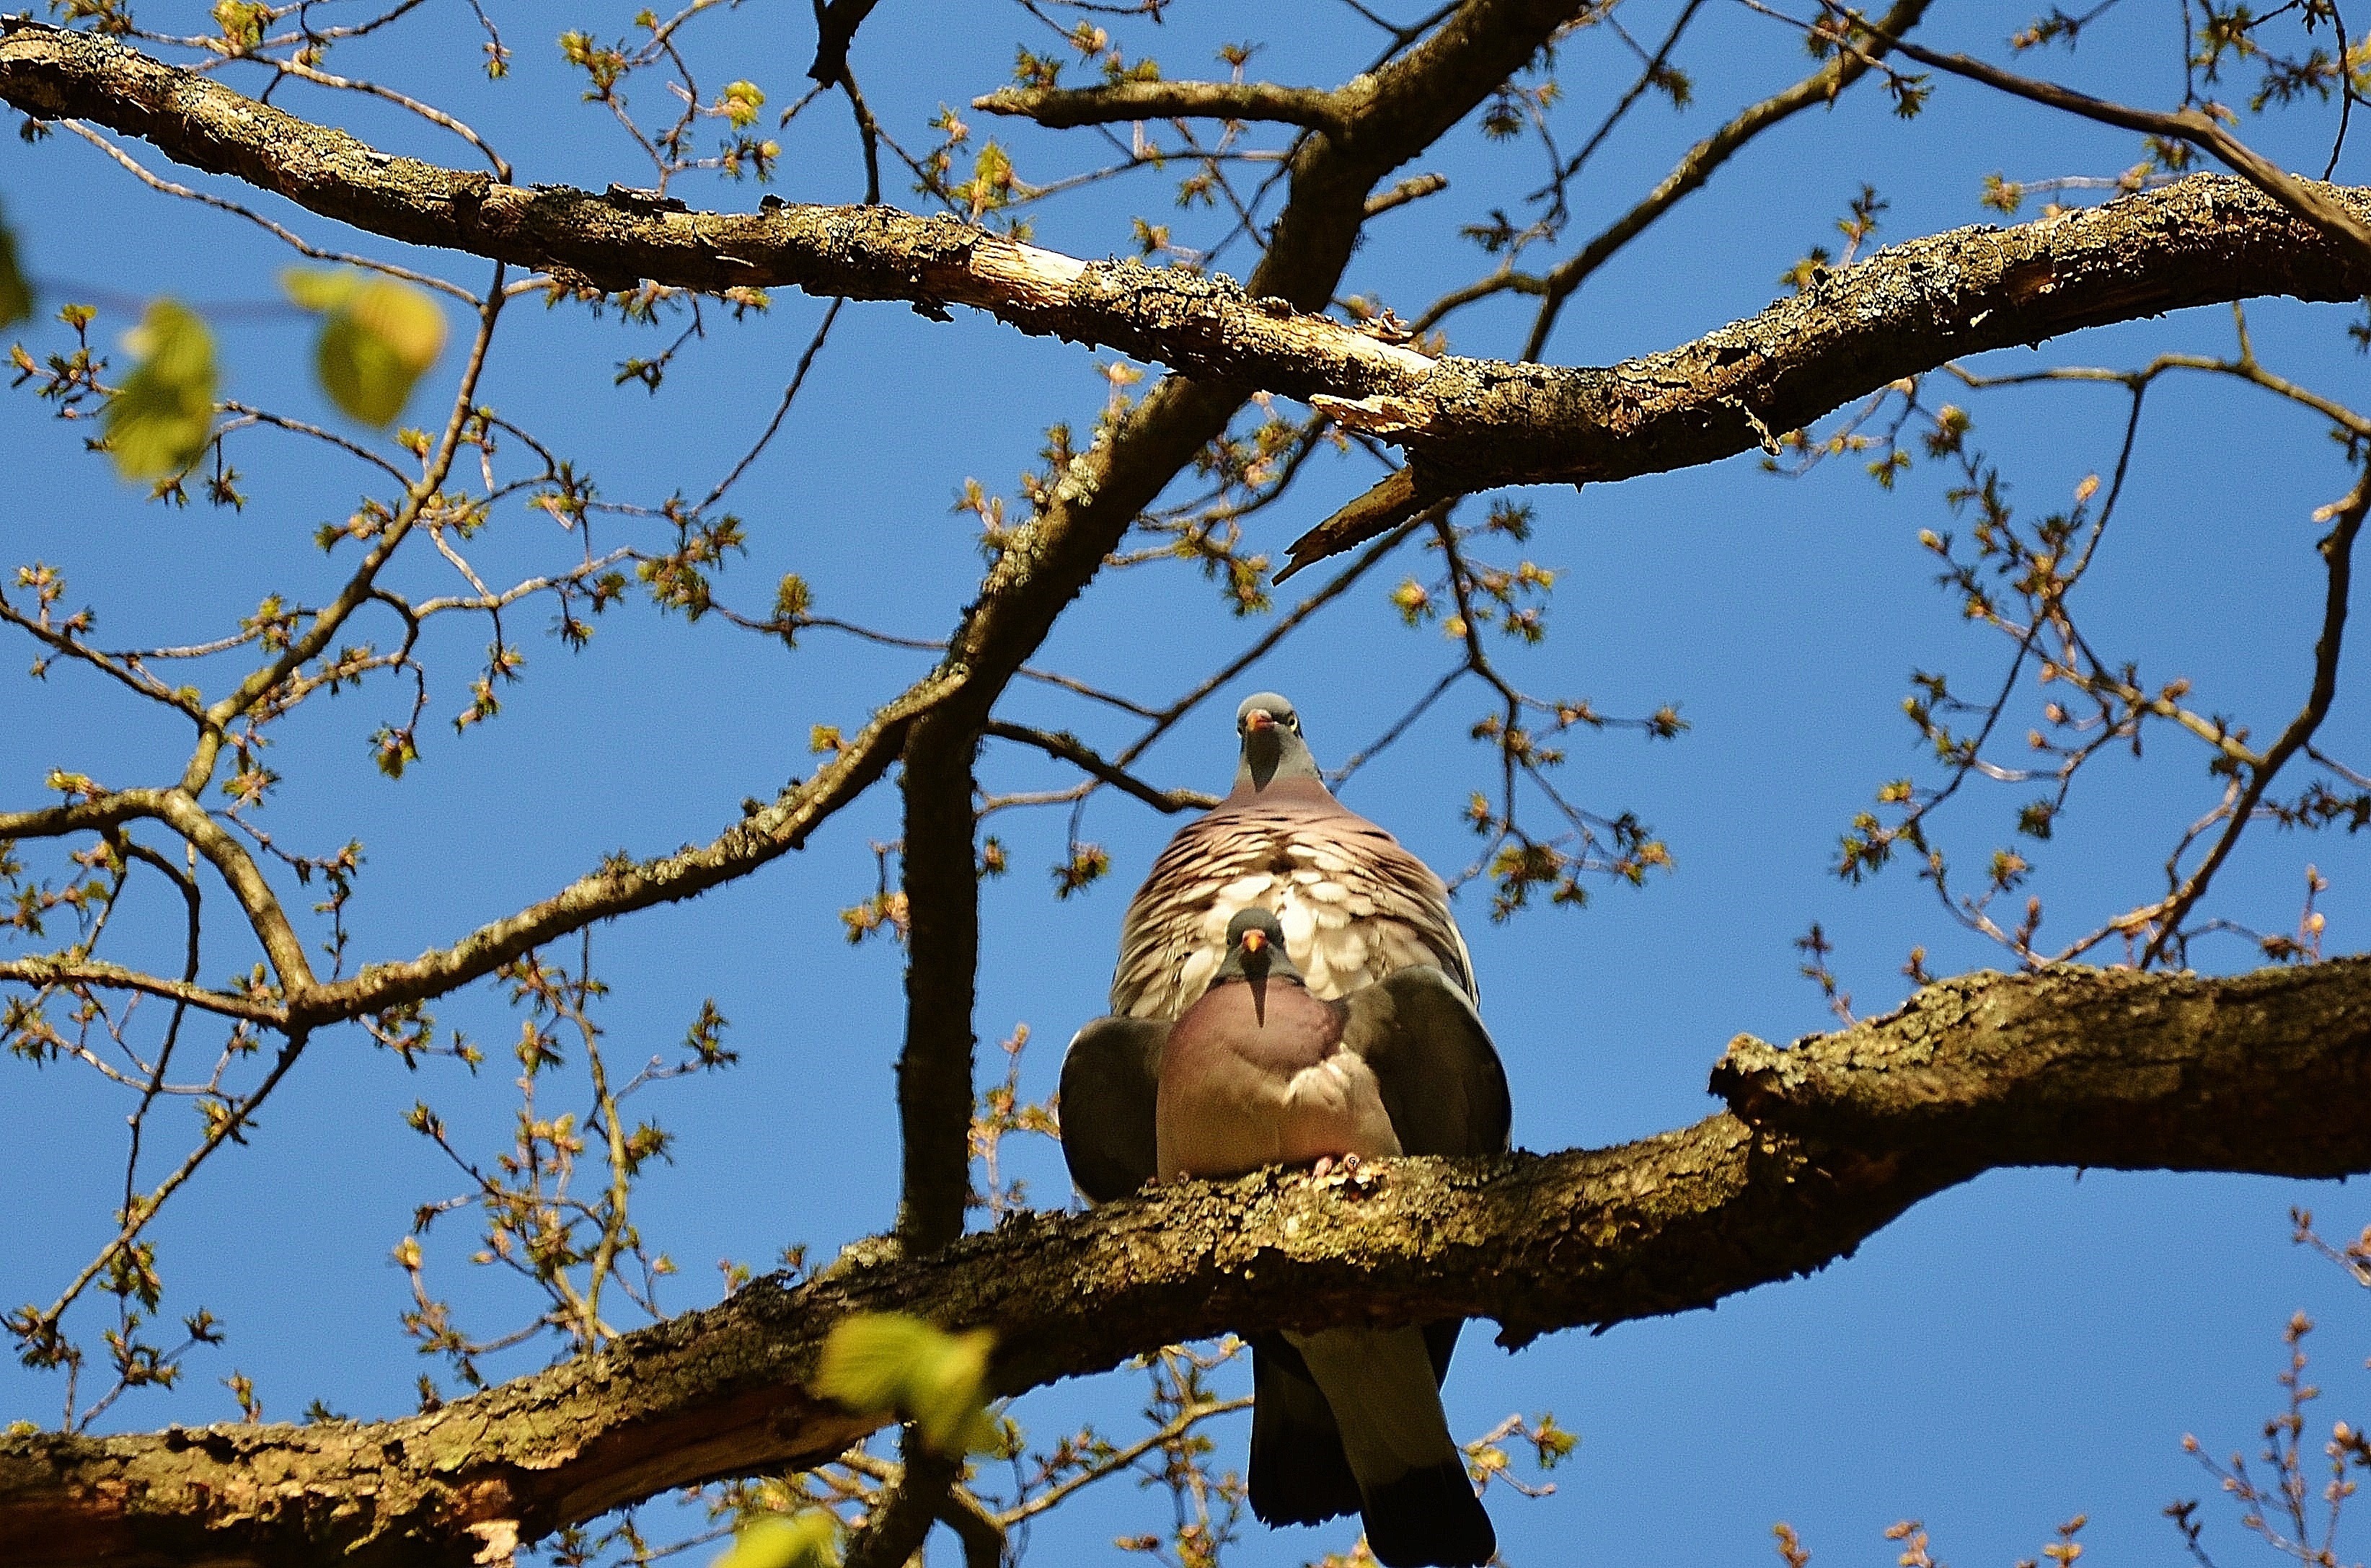
tree, nature, branch, blossom, plant, sky, flower, fly, love, spring, autumn, couple, two, together, season, birds, pigeons, team, animals, pair, togetherness, woody plant, twosome